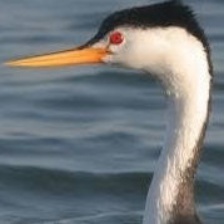
Species: CLARKS GREBE
Scientific name: AECHMOPHORUS CLARKII